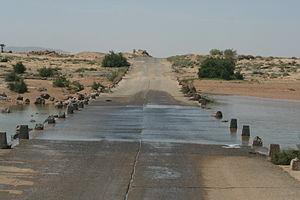
Gué dans le sud marocain.
La route régionale 102 ou 102, est une route régionale marocaine de 101 km, reliant Bouizakarne à Icht, près de Fam El Hisn.
Le réseau routier marocain est constitué de l'ensemble des voies de communication terrestres permettant le transport par véhicules routiers, et en particulier, les véhicules motorisés au Maroc.